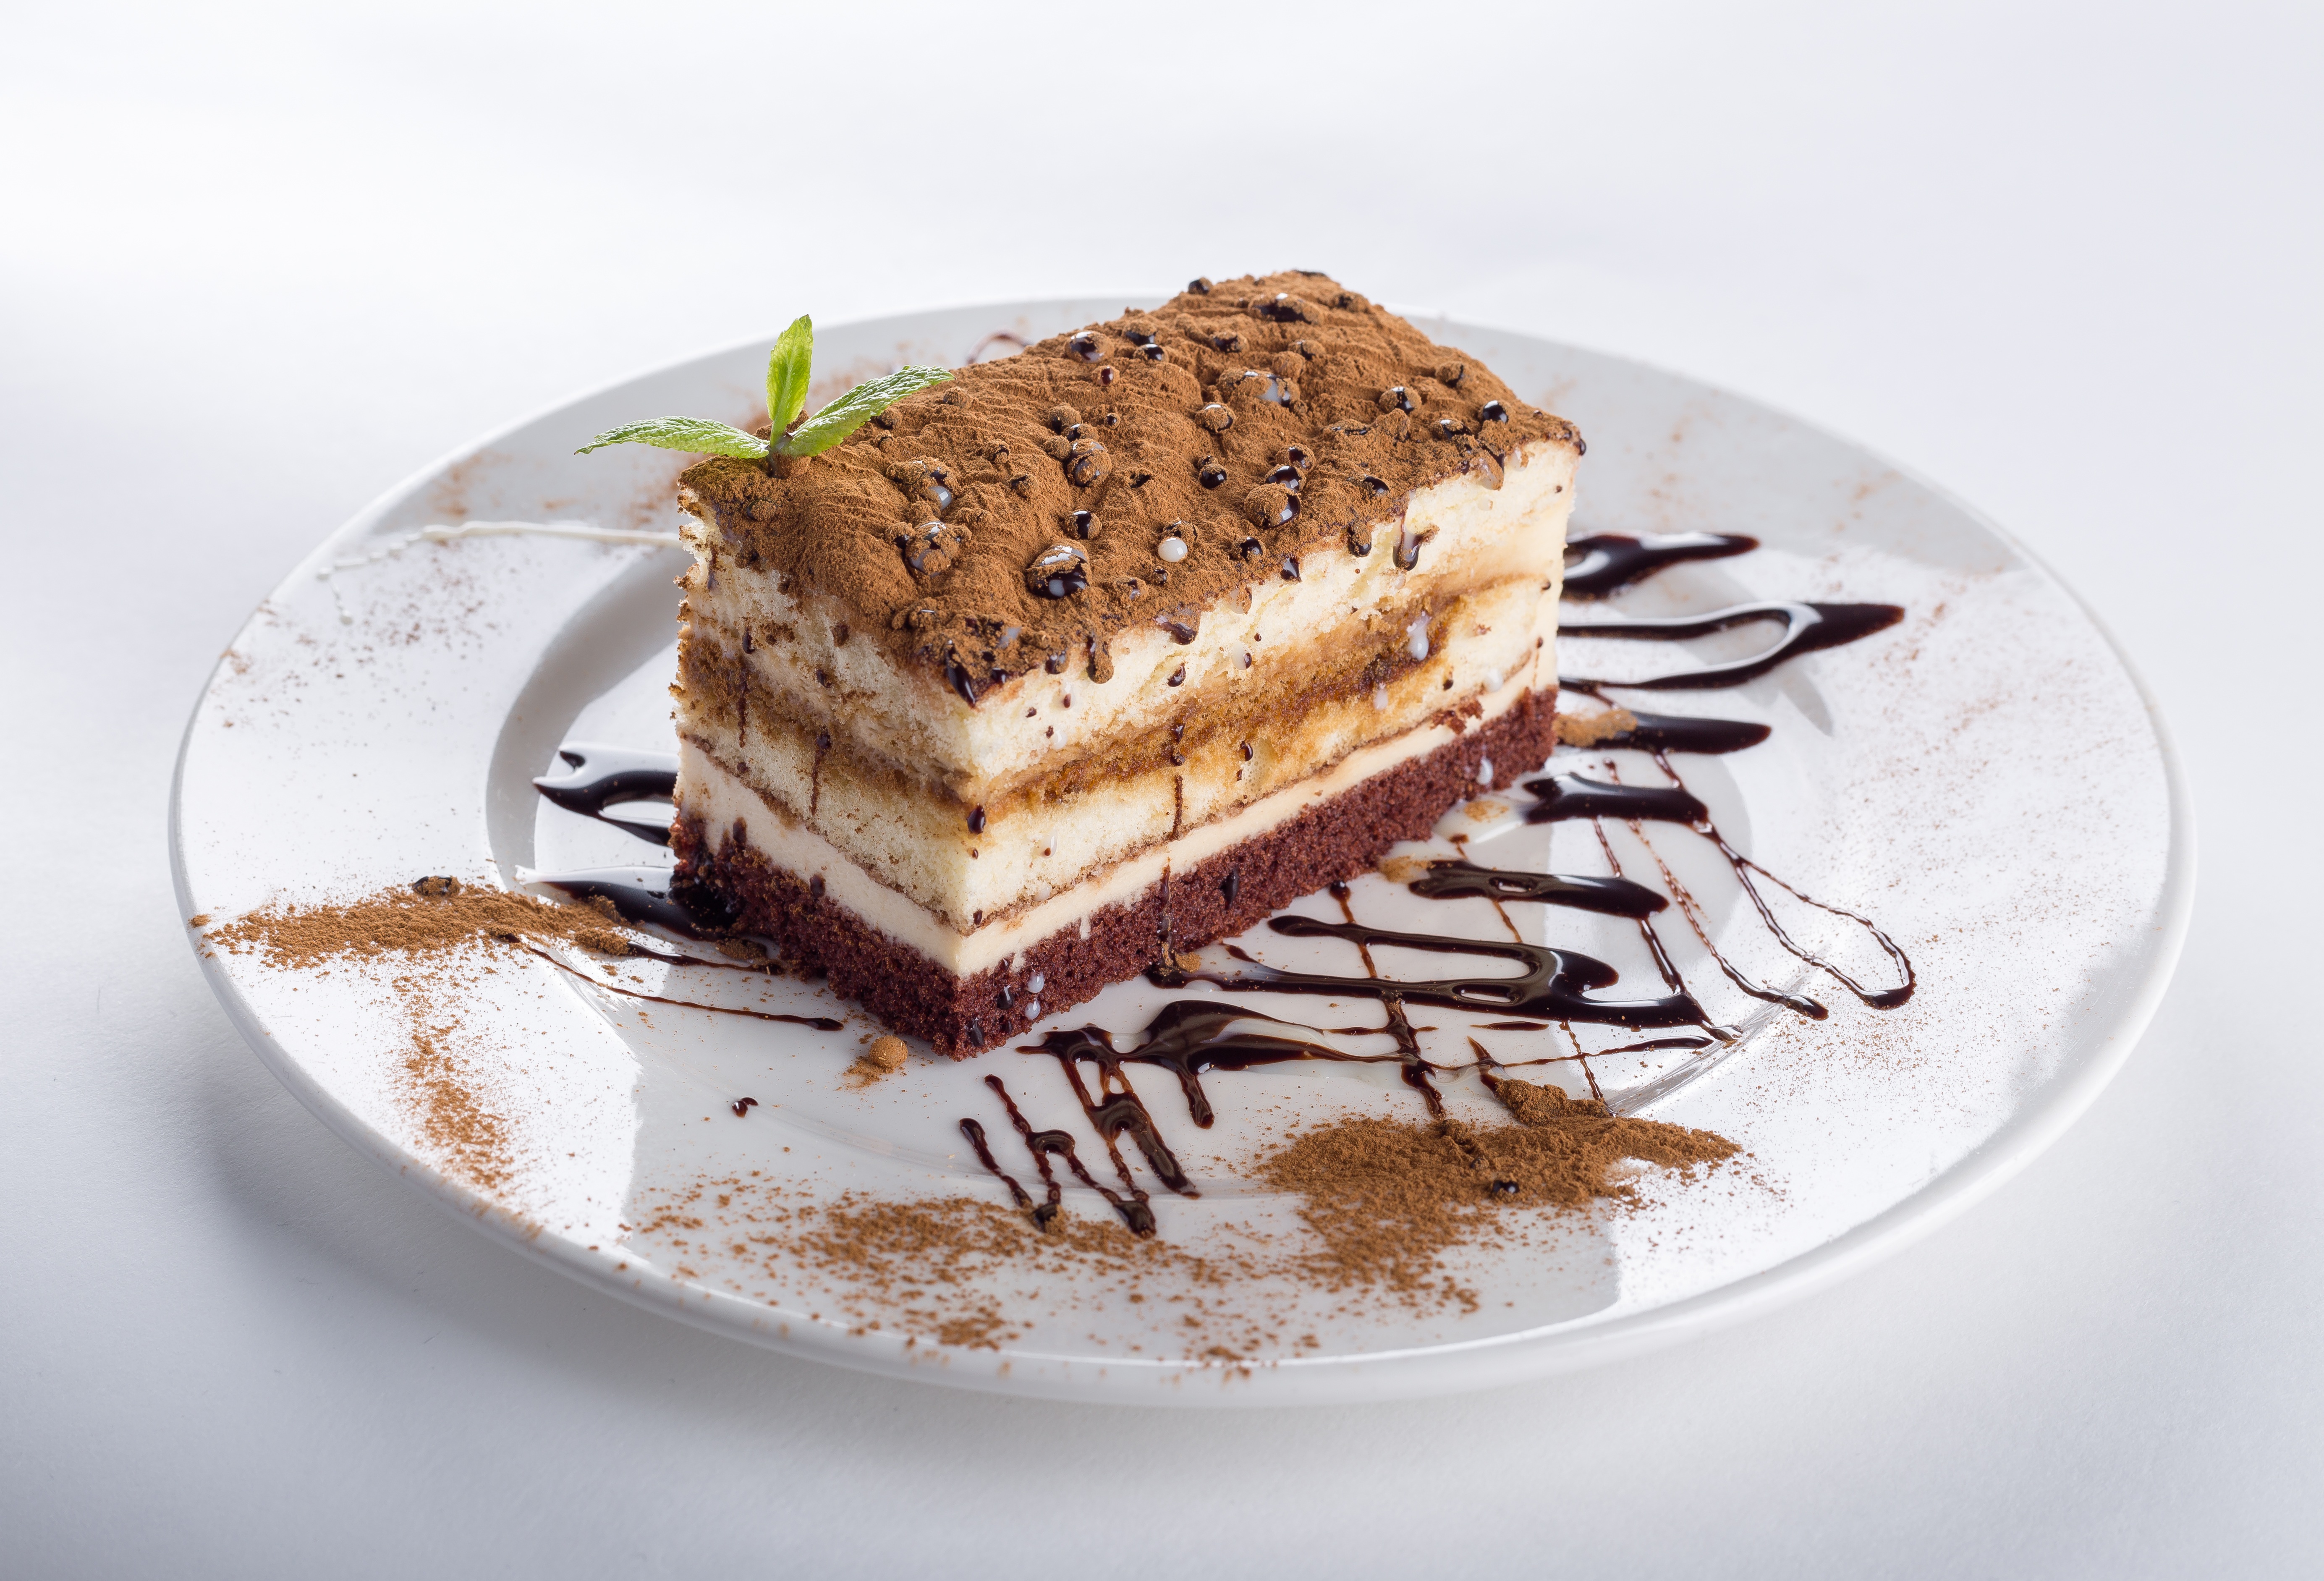
sweet, dish, meal, food, cooking, produce, recipe, breakfast, dessert, delicious, cake, chocolate cake, bake, illustration, sweets, icing, confectionery, baked goods, flavor, piece of cake, a piece of, chocolate brownie